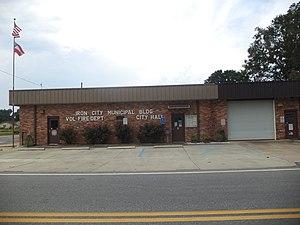
Iron City est une municipalité américaine située dans le comté de Seminole en Géorgie.